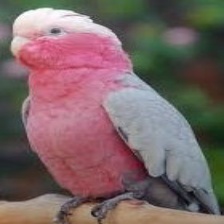
Species: ROSE BREASTED COCKATOO
Scientific name: EOLOPHUS ROSEICAPILLA
ImageNet parent category: sulphur-crested_cockatoo